Radio-frequency identification

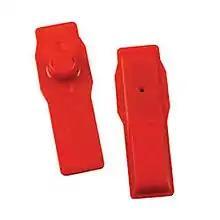
RFID hard tag

Signaling between the reader and the tag is done in several different incompatible ways, depending on the frequency band used by the tag. Tags operating on LF and HF bands are, in terms of radio wavelength, very close to the reader antenna because they are only a small percentage of a wavelength away. In this near field region, the tag is closely coupled electrically with the transmitter in the reader. The tag can modulate the field produced by the reader by changing the electrical loading the tag represents. By switching between lower and higher relative loads, the tag produces a change that the reader can detect. At UHF and higher frequencies, the tag is more than one radio wavelength away from the reader, requiring a different approach. The tag can backscatter a signal. Active tags may contain functionally separated transmitters and receivers, and the tag need not respond on a frequency related to the reader's interrogation signal.